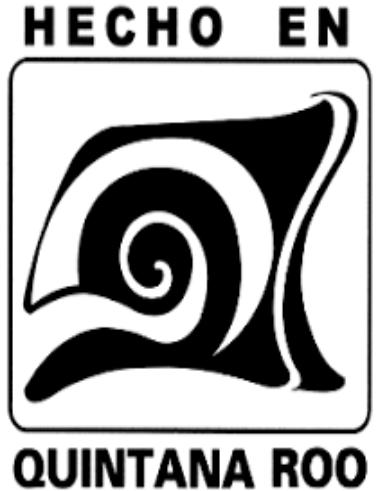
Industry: Transportation